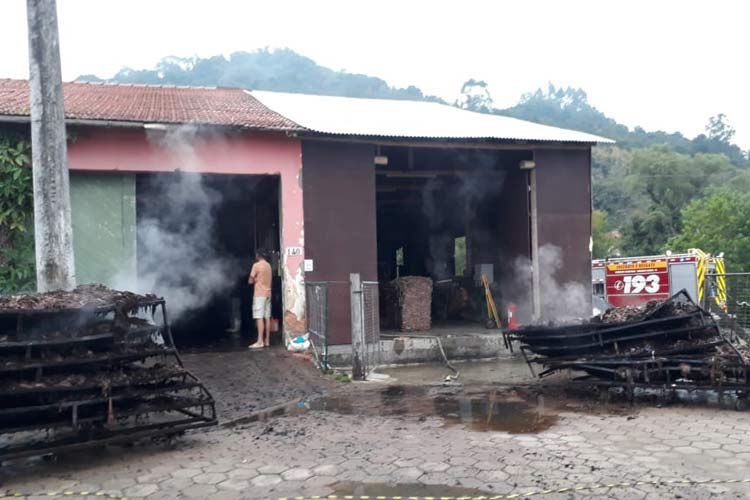
Fire: no
Smoke: yes